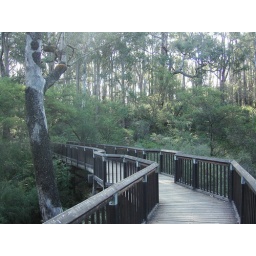
A wooden walkway over a billabong (yes I saw a lot of billabongs) on the way home from the beach.